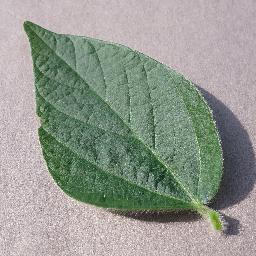
Label: Soybean___healthy